Albion's Seed

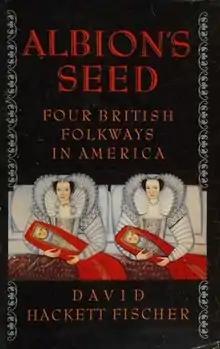
First edition

Albion's Seed: Four British Folkways in America is a 1989 book by David Hackett Fischer that details the folkways of four groups of people who moved from distinct regions of Great Britain (Albion) to the United States. Fischer's argument is that the culture of each of the groups persisted, to provide the basis for the political culture of the modern United States. Fischer explains "the origins and stability of a social system which for two centuries has remained stubbornly democratic in its politics, capitalist in its economy, libertarian in its laws and individualist in its society and pluralistic in its culture."